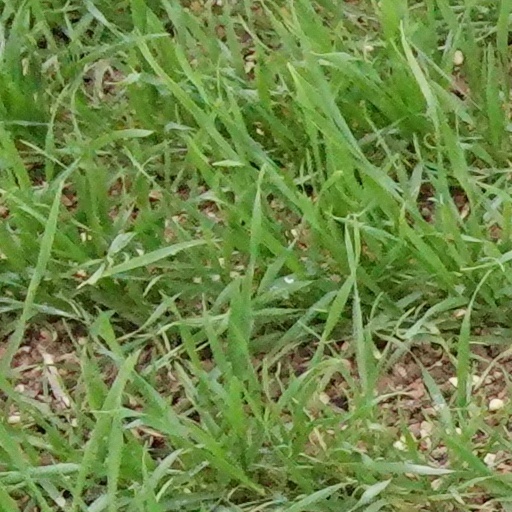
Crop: wheat